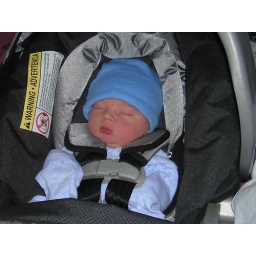
Jack in car seat